University of Toronto Faculty of Medicine

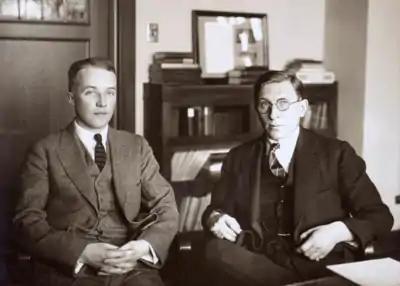
Frederick Banting joined by Charles Best in office, 1924

The University of King’s College Medical School, the precursor to the University of Toronto Faculty of Medicine opened in 1843. The University of Toronto itself formed in 1849 following the passage of the Baldwin Act which removed the University from the control of the Anglican Church. In 1853, the United Provinces of Canada legislature, on the ostensible grounds of public sentiment, opposed state aid for the profession of medicine and abolished the medical school at the University of Toronto. As a consequence of the Hincks University Bill, the University of Toronto was reduced to only having a supervisory role in medical education being responsible for administering examinations and conferring degrees.